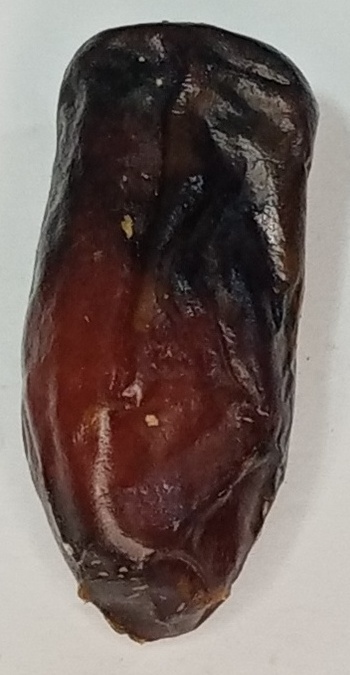
Variety: gajar
Size: large
Grade: grade-2